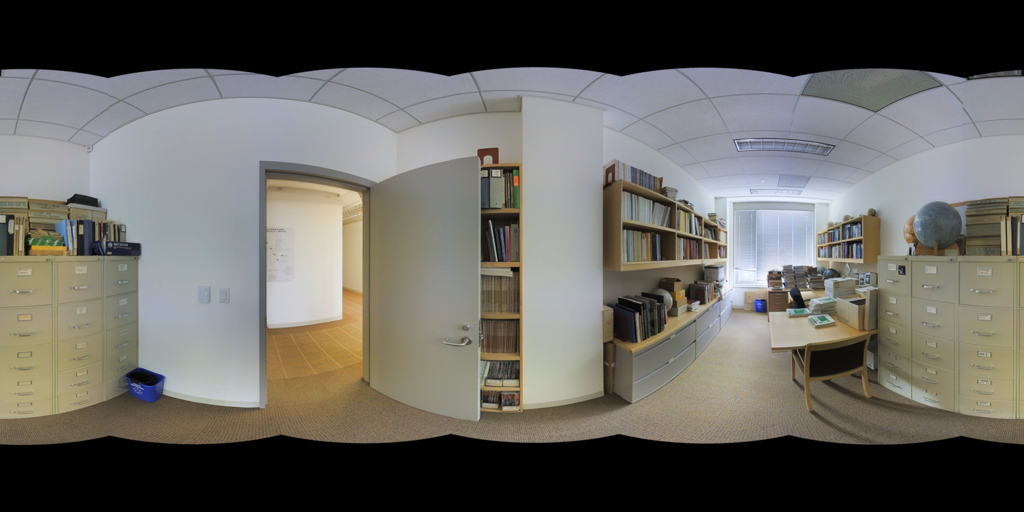
Referred object: the blue globe on the filing cabinet

Referred object: the blue globe

Referred object: the globe on the filing cabinet opposite the desk